Anthony Payne

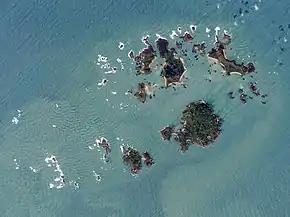
The Isles of Scilly which inspired Payne's acclaimed "Visions and Journeys" (2002) for orchestra

After his international success in completing Elgar's 3rd symphony, Payne initially found difficulty in composing further. Payne explained "It was rather like an actor must feel in a role – I was playing Elgar to the best of my ability. However, I was seriously worried at the end of it that I would not be able to be myself again. For 18 months I was living inside this work. It was fantastic while I was doing it, but I thought: How can I possibly get back to writing my stuff?". He wrote the "Micro-Sonata" (1997) and "Hommage to Debussy" (1998)—his first solo piano works since 1980. Payne's resurgence in large-scale composition came with the Isles of Scilly-inspired "Visions and Journeys" (2002), an orchestral commission for the Proms that was especially well received.